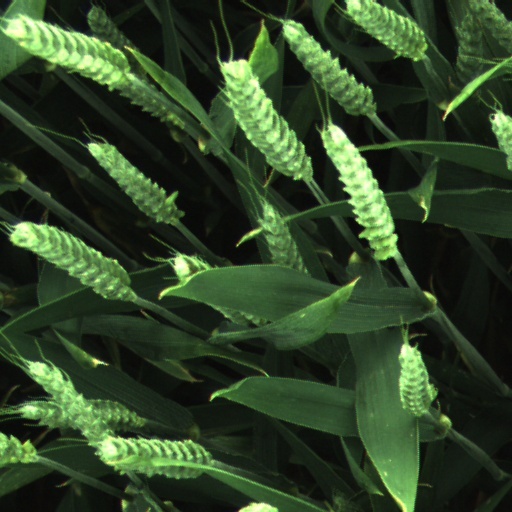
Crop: wheat